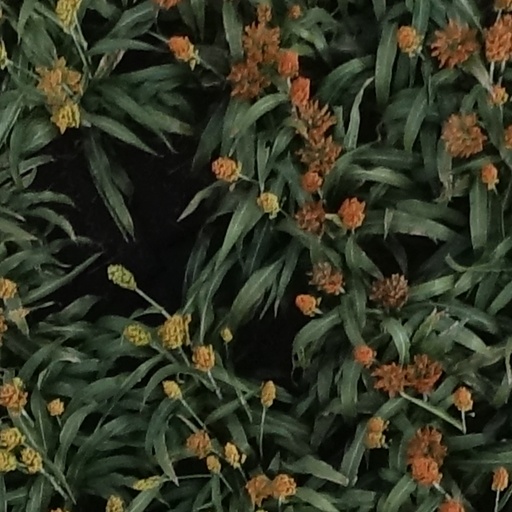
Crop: sorghum